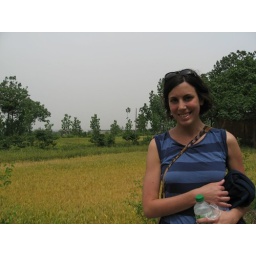
Ronit in the field by the village at the base of the mountain